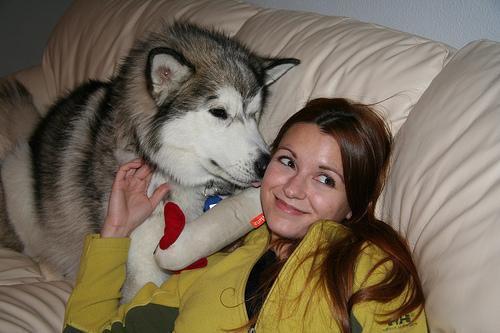
malamute